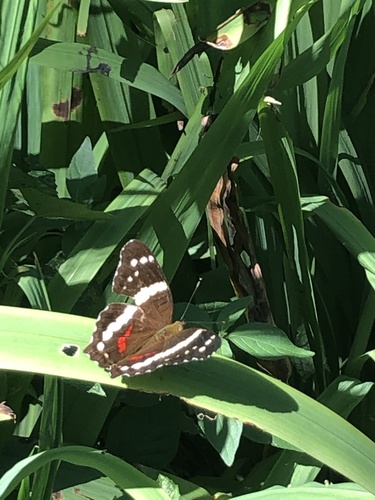
Scientific name: Anartia fatima
Common name: Banded peacock
Family: Nymphalidae
Order: Lepidoptera
Pollinator type: Primary pollinator
Habitat: Open areas and gardens
Geographic range: South America
Conservation status: Least Concern